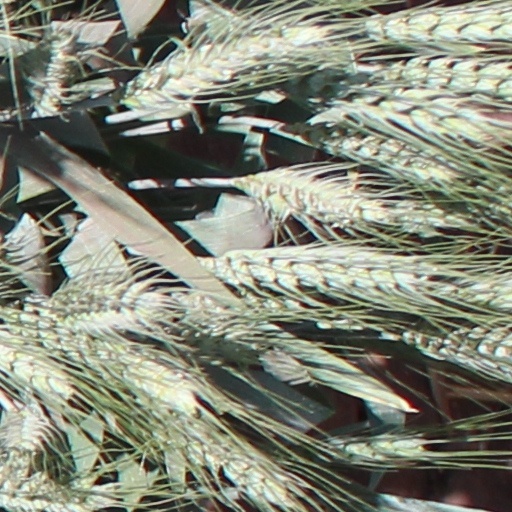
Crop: wheat